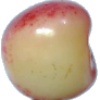
Label: Cherry Rainier 1